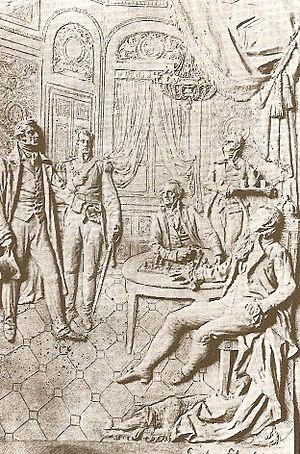
La révolution de Mai est une série d'événements s’échelonnant sur une semaine, qui eurent lieu du 18 au 25 mai 1810 à Buenos Aires. Cette ville était alors la capitale de la vice-royauté du Río de la Plata, colonie faisant partie de l’Empire espagnol et comprenant le territoire des actuels États d’Argentine, de Bolivie, du Paraguay et de l’Uruguay. Lesdits événements, qui sont commémorés en Argentine sous le nom de Semaine de Mai, conduisirent à l’éviction du dernier vice-roi Baltasar Hidalgo de Cisneros et à l’établissement, le 25 mai, d’un gouvernement local, appelé Première Junte.
Baltasar Hidalgo de Cisneros était un officier de marine et administrateur colonial espagnol. Il s’éleva jusqu’au grade d’amiral et fut le dernier vice-roi de la vice-royauté du Río de la Plata ayant pouvoir effectif sur tout le territoire de ladite vice-royauté ; celui qui fut désigné son successeur par le Conseil de régence d’Espagne et des Indes, Francisco Javier de Elío, ne parvint à gouverner, durant l’année 1811, que la seule ville de Montevideo.